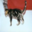
Label: cat